Level crossing

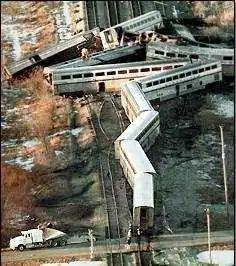
Amtrak train wreck in Bourbonnais, Illinois (US), in 1999 was attributed to a malfunction of the warning signals, with fatigue of the driver of a semi truck as a contributing factor.

Level crossings present a significant risk of collisions between trains and road vehicles. This list is not a definitive list of the world's worst accidents and the events listed are limited to those where a separate article describes the event in question.